Balearean boc

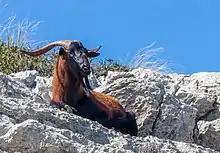
A boc in Alcúdia, Spain

The Balearean boc ("Capra hircus var. majorcan") also known as the Majorcan wild goat, is a caprid present on the Balearic Islands in Spain. Being the only big game species that exists in the Balearic Islands, it has attracted attention from international hunters, particularly from the United States, where the SCI included it as a game species in 2004. The CIC and the National Board of Trophy Hunting Homologation included it in 2009 and 2008 respectively.